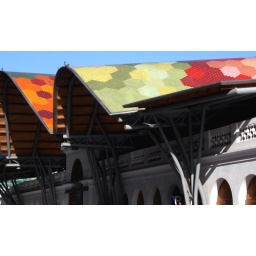
Ceramic tile roof over market